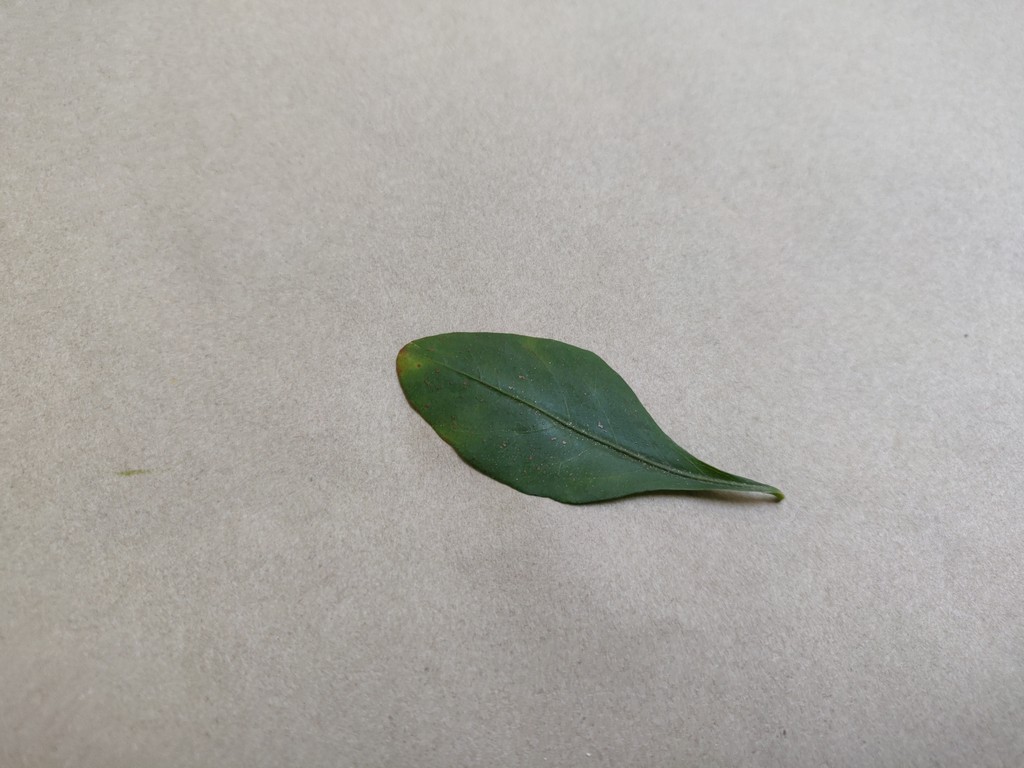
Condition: Unhealthy
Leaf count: single
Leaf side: front